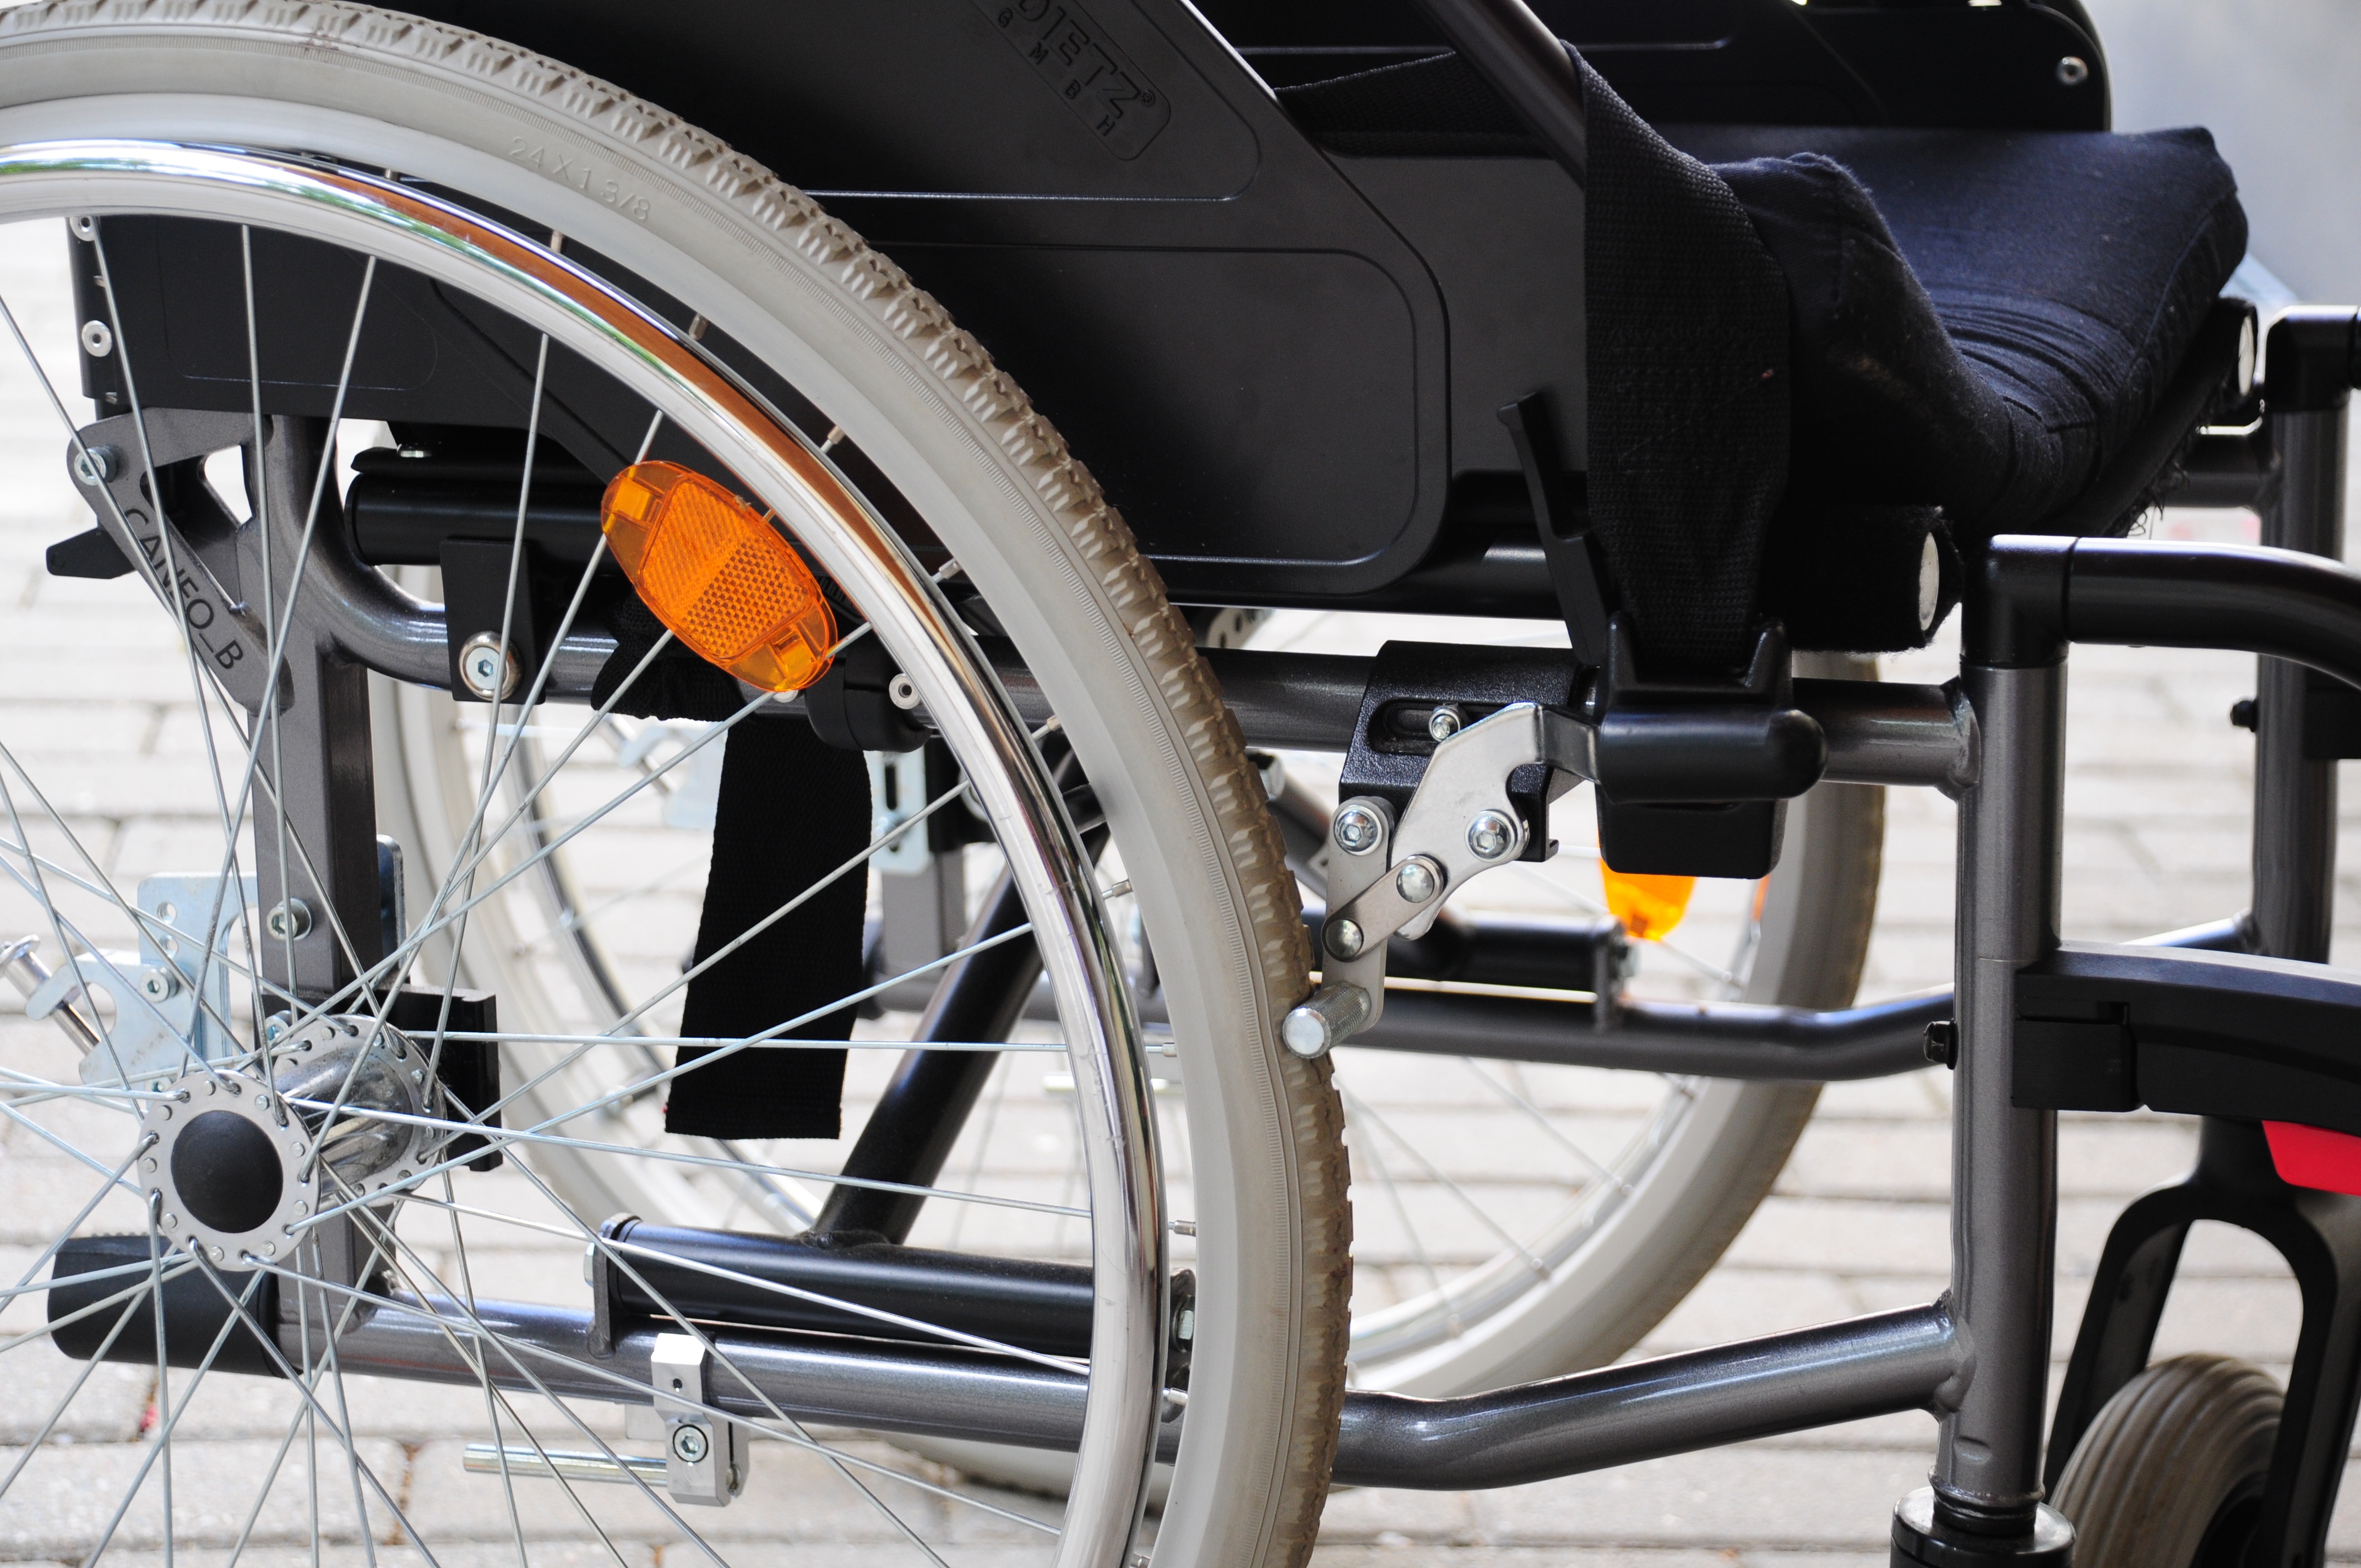
car, wheel, vehicle, tire, product, wheelchair, rim, disabled, automobile make, automotive tire, disabled vehicle